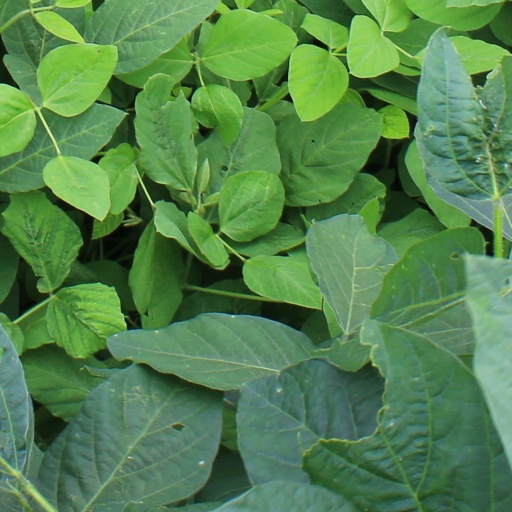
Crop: soybean